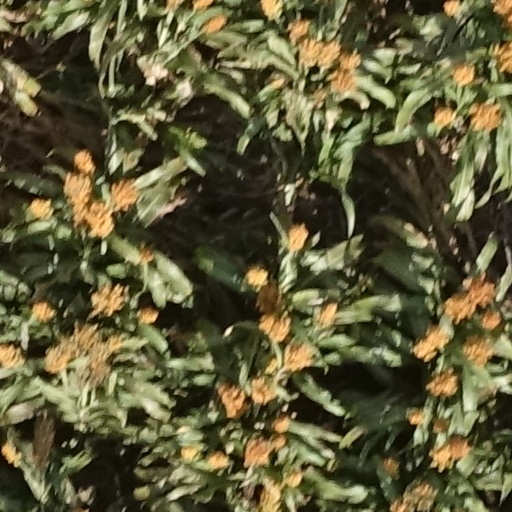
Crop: sorghum